Joseph Lagrosillière

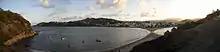
Sainte-Marie, Martinique and Tombolo

In 1919, he made a political alliance with , leader of the progressive factory owners, at the "" for the following legislative elections against his opponent Sévère, who was allied with the conservative Békés. He was elected as a deputy in the South for the next five years. The same year, he became president of the General Council, which he presided over until 1939. He was imprisoned after the municipal elections and the strike of 1925 for inciting unrest and violence.